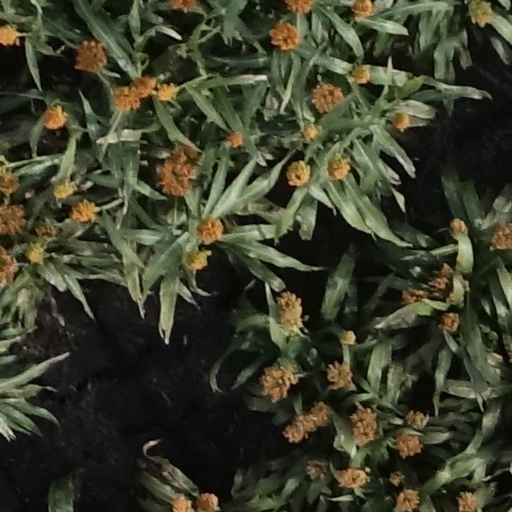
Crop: sorghum